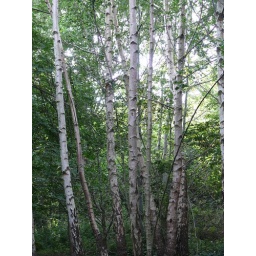
A stand of silver birch trees in the grounds of Groves Dyke cottage